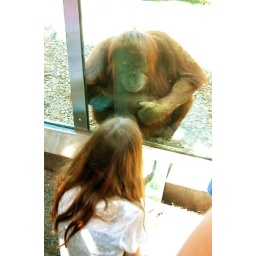
San Diego Zoo - the orangutan sat and watched, forehead against the glass, as the girl drew her portrait.